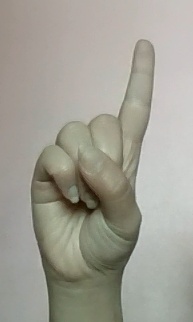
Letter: bb